Johanne Bindesbøll

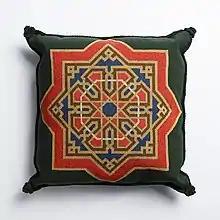
Cushion embroidered by Johanne Bindesbøll based on design by her father M.G. Bindesbøll

Karen Johanne Bindesbøll (5 January 1851 – 9 July 1934) was a Danish textile artist who specialized in embroidery. Together with Kristiane Konstantin-Hansen, from 1873 she ran a retail business in Copenhagen, selling embroidered goods and training young women to sew. The business proved to be highly successful over the next 30 years, attracting custom from individuals, churches and schools, and receiving several international awards. It closed in 1903 to enable Bindesbøll and her colleague Konstantin-Hansen to create large tapestries for Frederiksborg Castle.